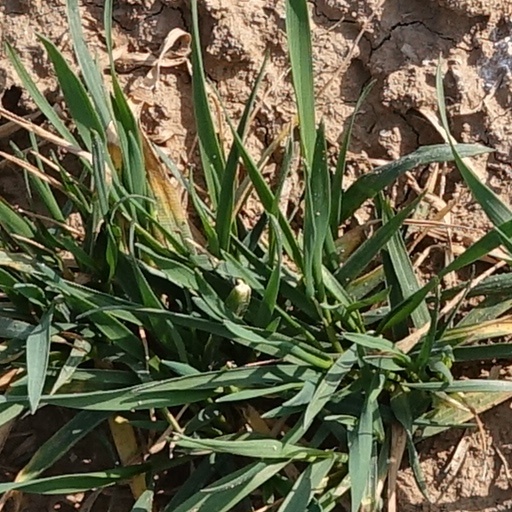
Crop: wheat